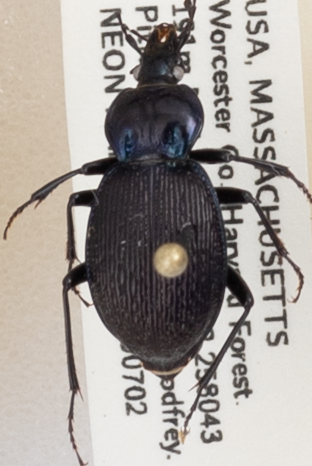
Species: Sphaeroderus stenostomus lecontei
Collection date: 2019-07-02
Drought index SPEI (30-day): -0.26
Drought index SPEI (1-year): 2.09
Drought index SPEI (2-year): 2.09